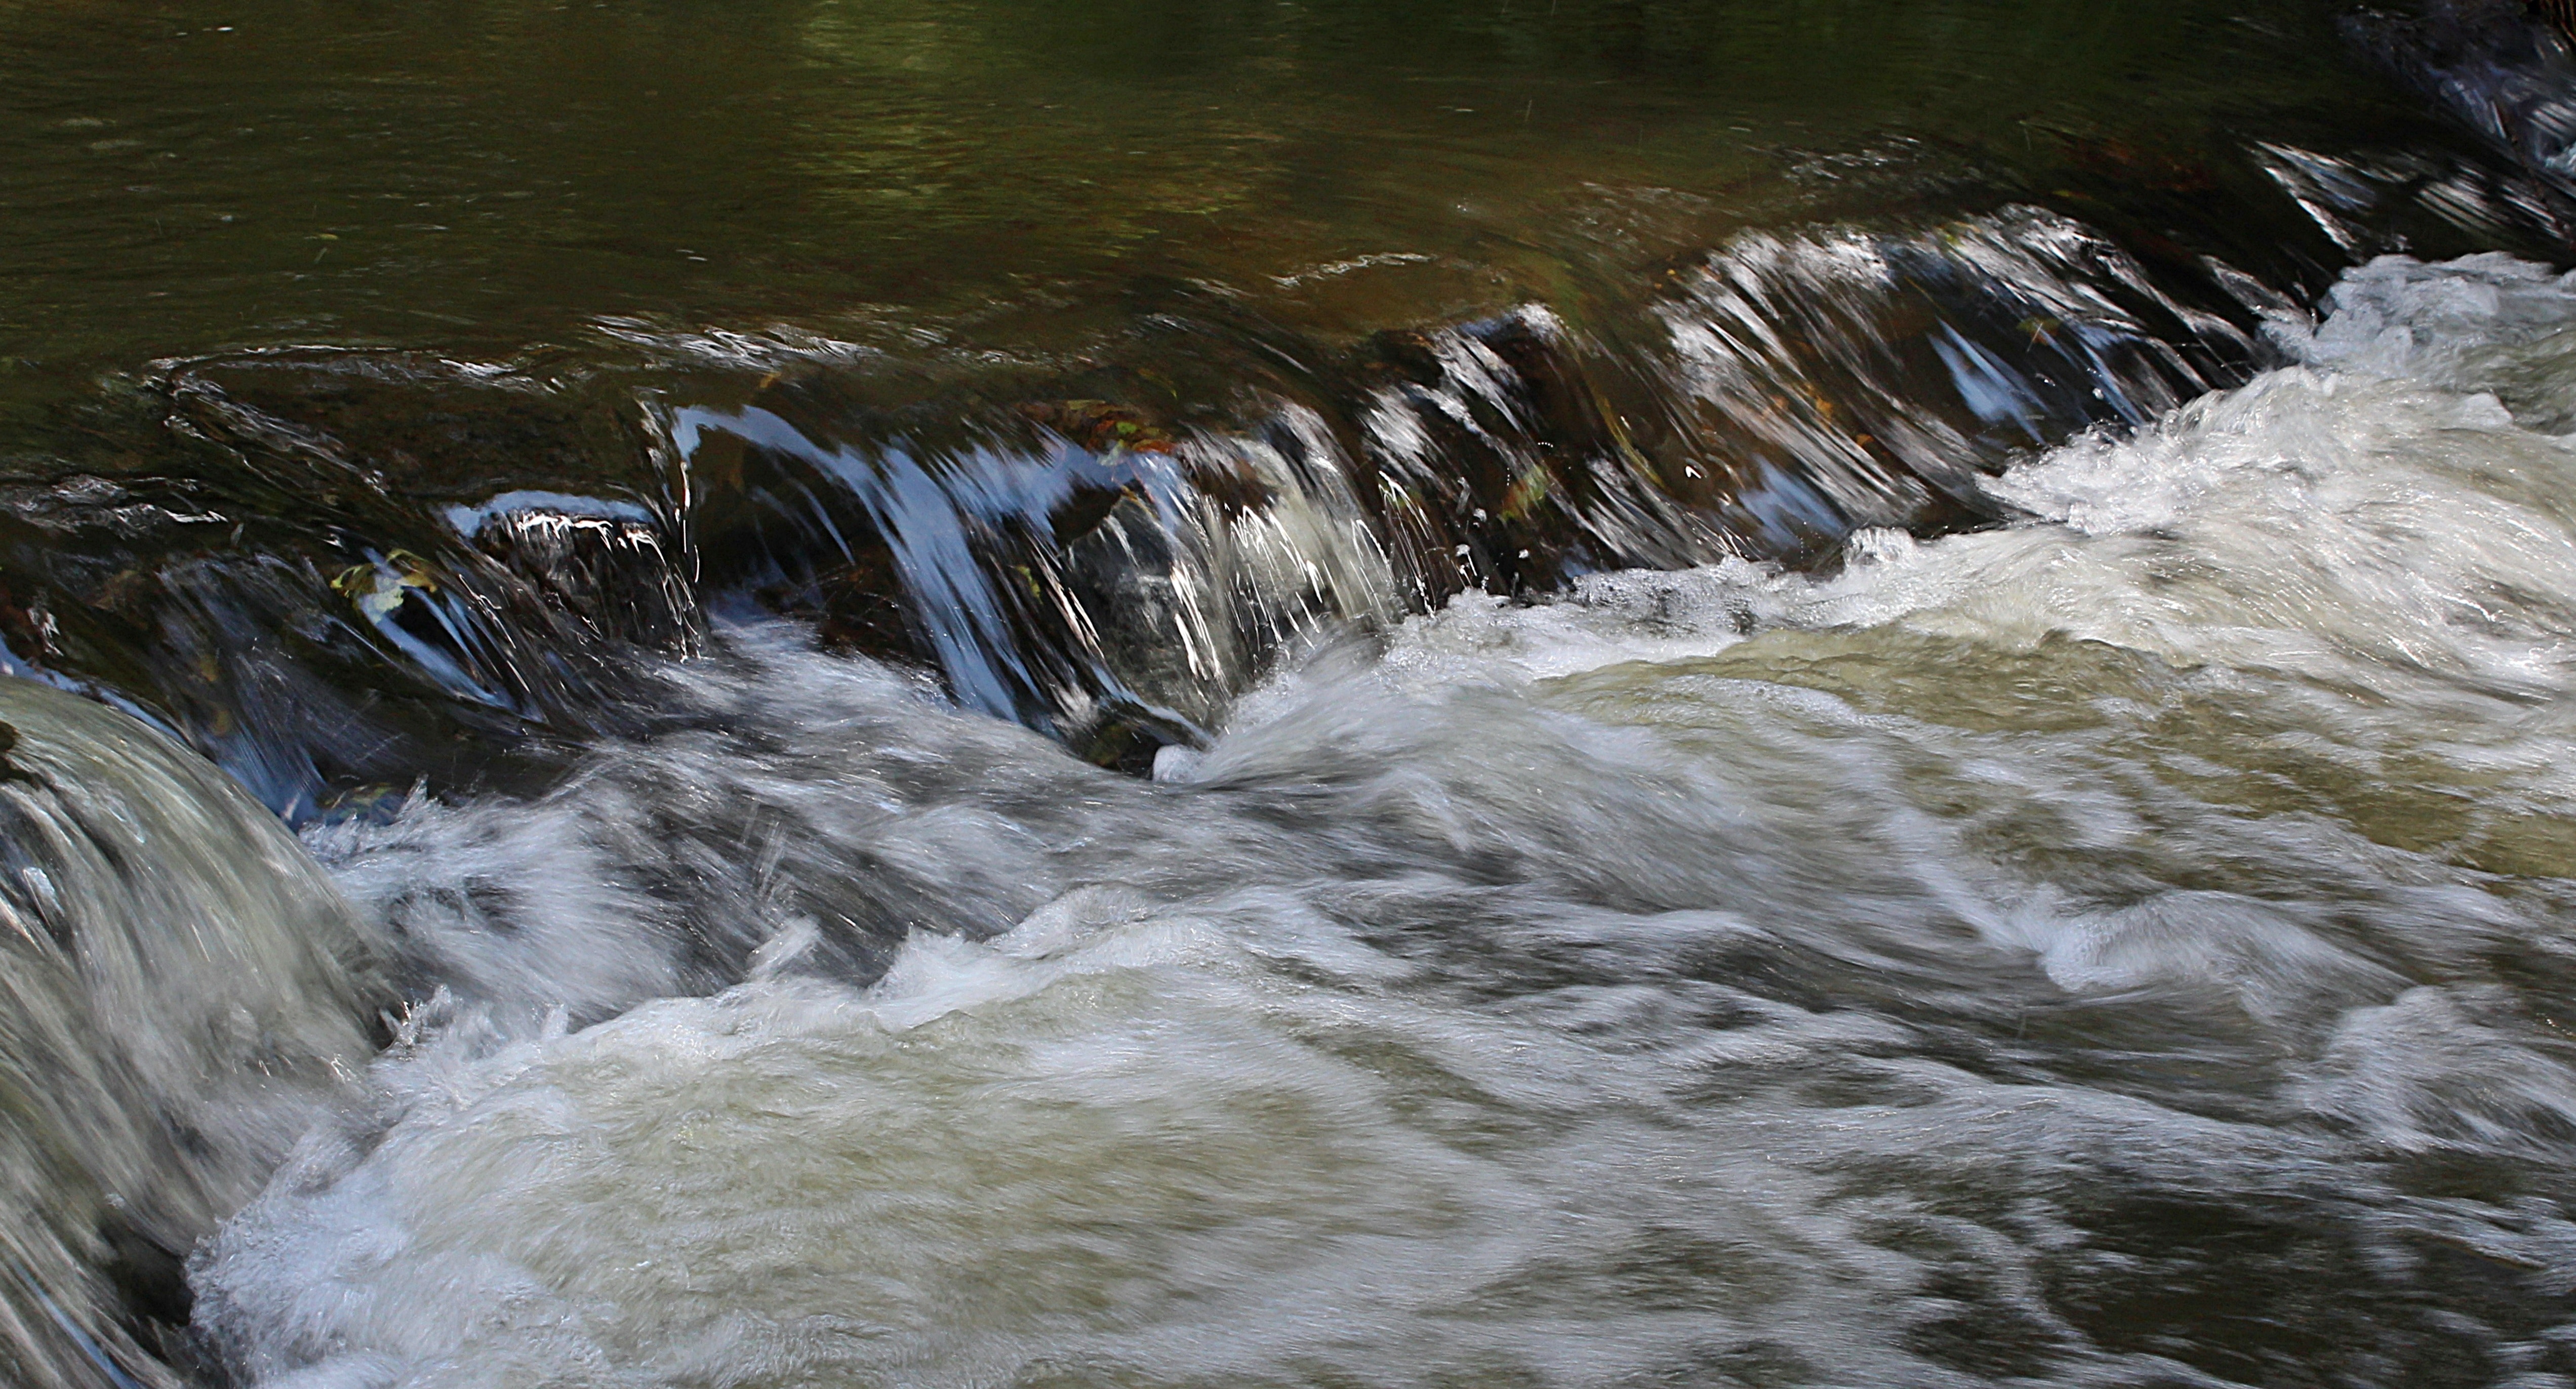
water resources, body of water, water, watercourse, stream, rapid, nature, river, creek, mountain river, fluvial landforms of streams, waterfall, tributary, water feature, rock